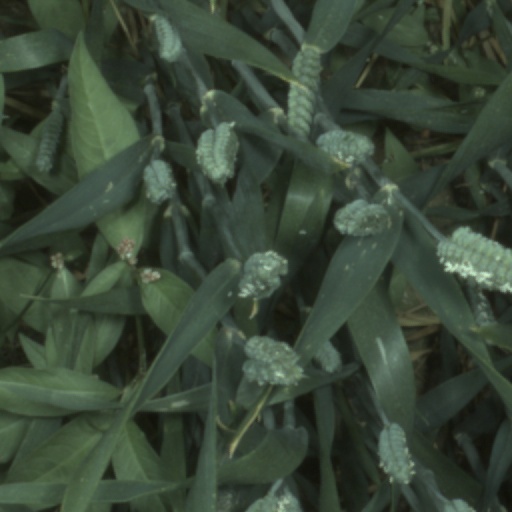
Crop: wheat